Hurley Goodall

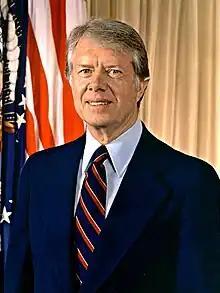
Goodall supported Jimmy Carter in the 1976 and 1980 presidential elections and served as a delegate for him to the Democratic National Conventions.

Goodall was selected to serve as a committeeman from the 12th precinct for the Delaware County Democratic Party. During the 1979 election he served as the chair of James A. Johnson's city council campaign and later the co-chair of his campaign alongside Dan Kelley in 1983. He was the campaign coordinator in Muncie for Richard Heath's county sheriff campaign in the 1982 election. In 1987, he and Ruth Dorer, a Delaware County councilor, were selected to co-chair the precinct coordinating committee for James P. Carey's mayoral election campaign.